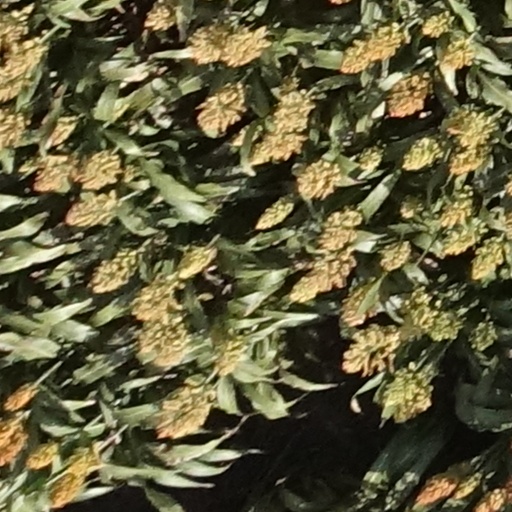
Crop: sorghum